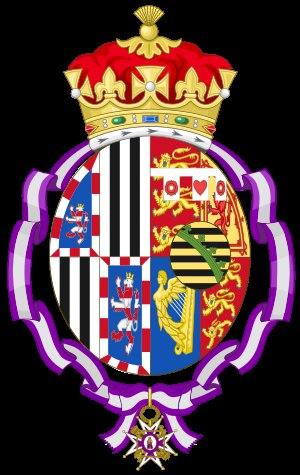
Béatrice Marie Victoria Théodora du Royaume-Uni, princesse du Royaume-Uni de Grande-Bretagne et d'Irlande puis, par son mariage, princesse de Battenberg est née le 14 avril 1857 à Londres et est décédée le 26 octobre 1944 à Brantridge Park, à Balcombe. Membre de la famille royale britannique, elle est gouverneur de l'île de Wight de 1896 à sa mort.